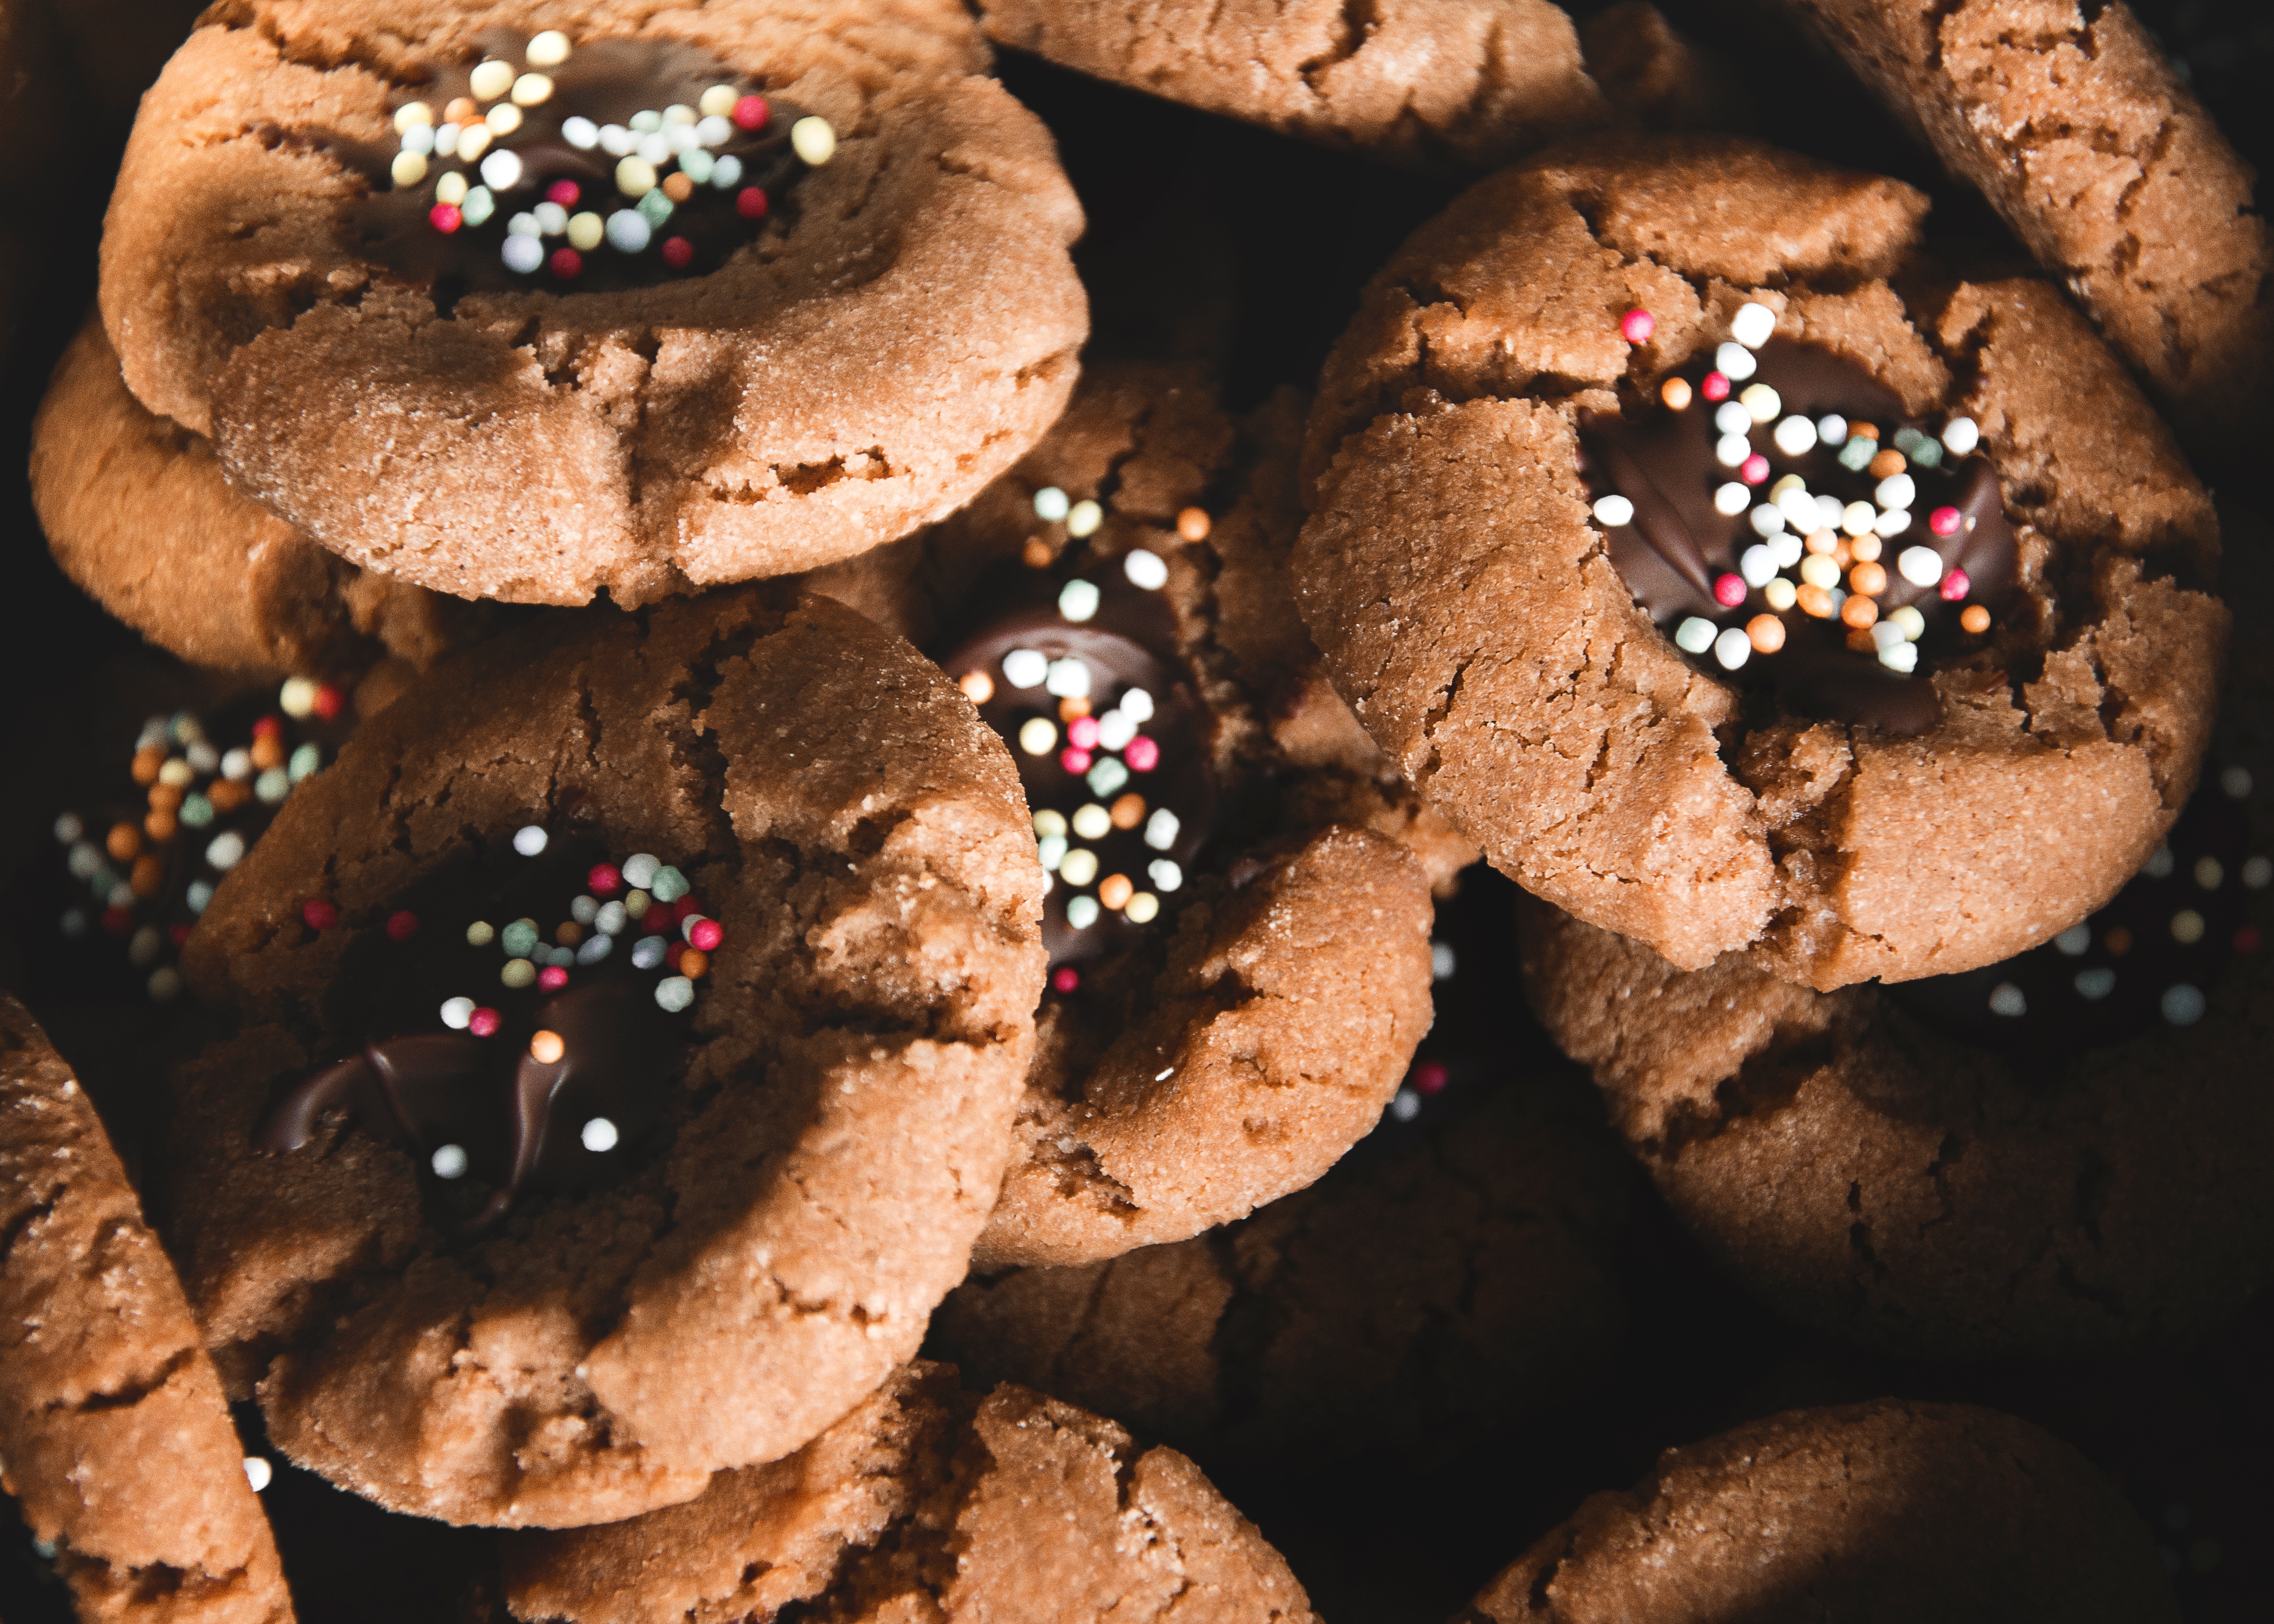
flower, food, chocolate, baking, cookie, dessert, icing, sweetness, baked goods, flavor, snack food, cookies and crackers, chocolate brownie